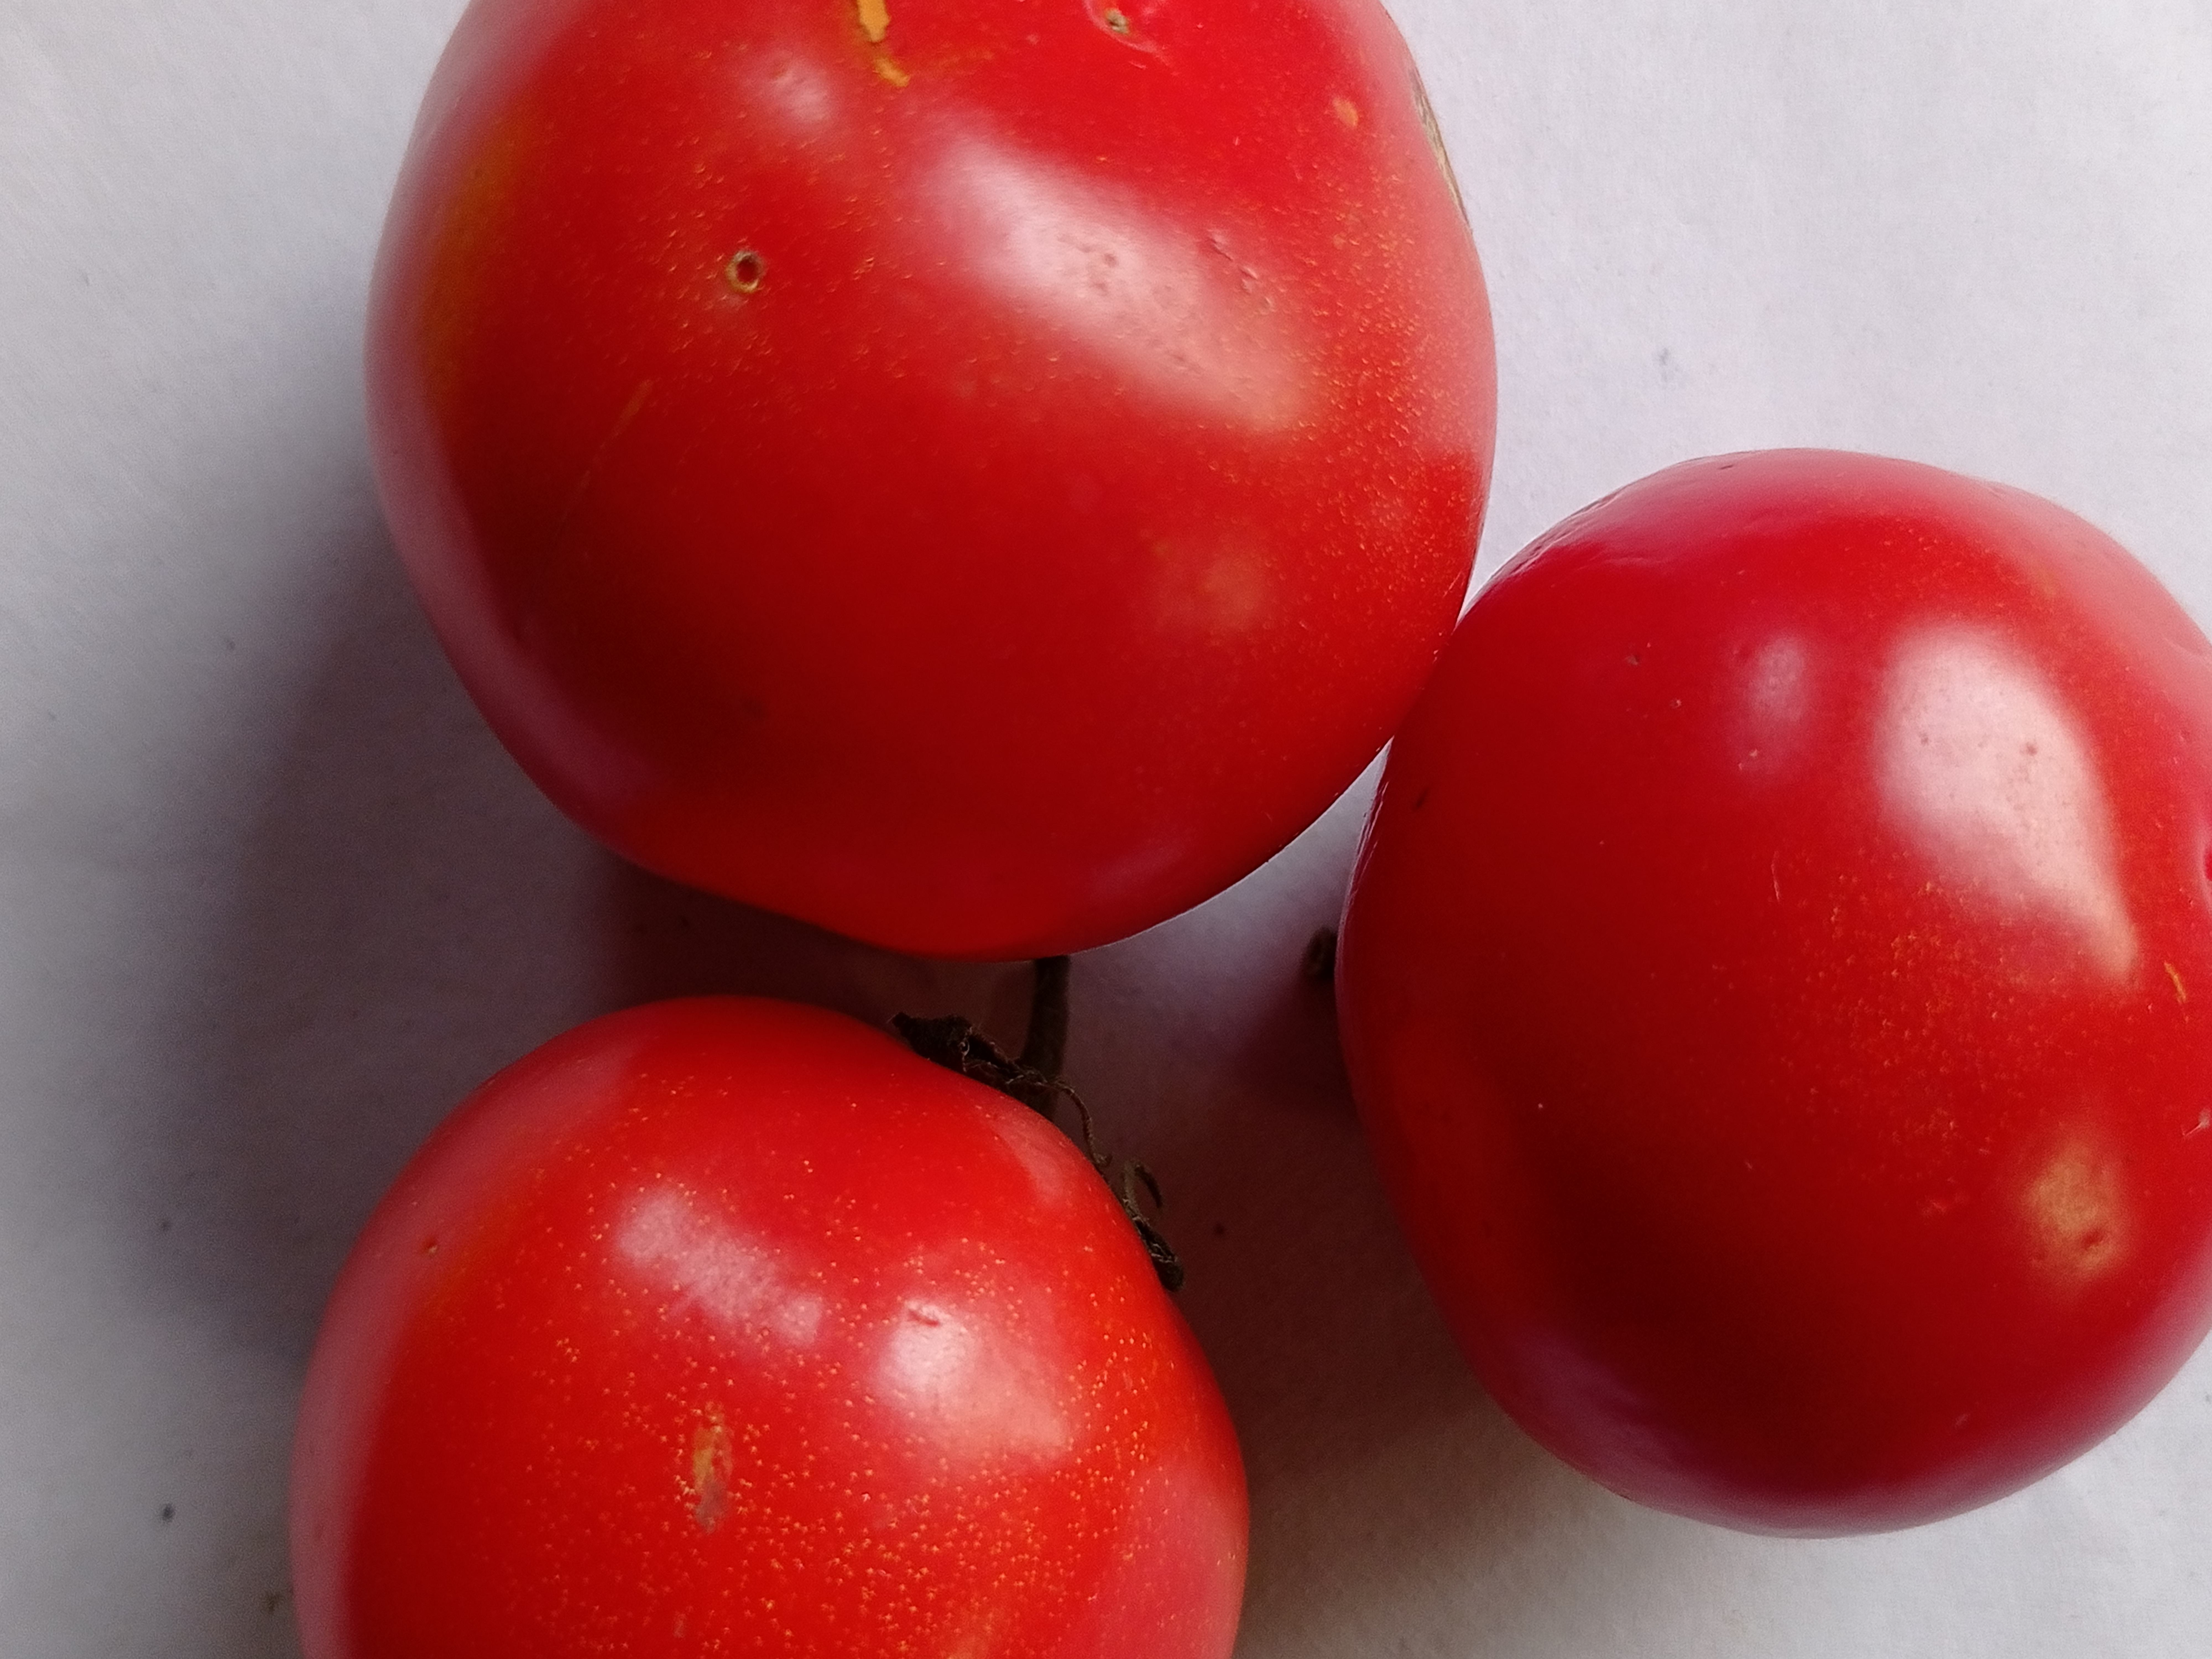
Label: Fresh